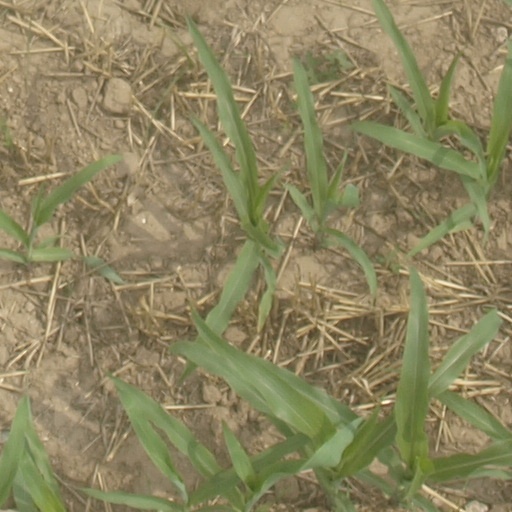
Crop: maize; corn